Amiga 500

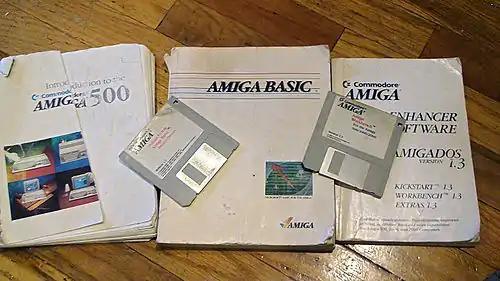
The standard Amiga 500 requires floppies to boot.

Using various expansion techniques, the A500's total RAM can reach up to 138 MB – 2 MB Chip RAM, 8 MB 16-bit Fast RAM, and 128 MB 32-bit Fast RAM.